Karsten Müller

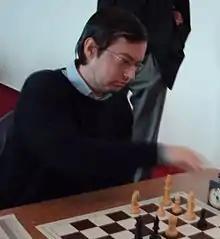
Müller in 2006

Karsten Müller (born November 23, 1970, in Hamburg, West Germany) is a German chess Grandmaster and author. He earned the Grandmaster title in 1998 and a PhD in mathematics in 2002 at the University of Hamburg. He had placed third in the 1996 German championship and second in the 1997 German championship.